Captain Khorshid

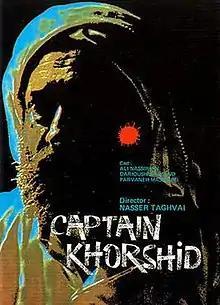

Captain Khorshid is a 1987 Iranian film written and directed by Nasser Taghvai. It is based on Ernest Hemingway's 1937 novel "To Have and Have Not", but it moves the setting from Cuba to the south of Iran and the shores of the Persian Gulf. All the events of the film are nationalized.